Winchester (UK Parliament constituency)

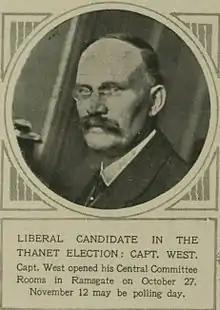
William West, the Liberal candidate in Winchester in the 1923 and 1924 elections

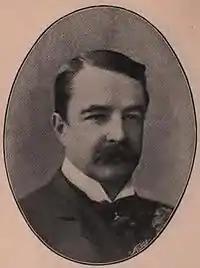
William Myers, MP for Winchester from 1892 to 1900

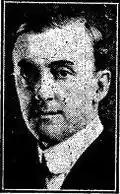
Edward Hemmerde, Liberal candidate in Winchester in the 1900 election

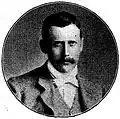
Charles McCurdy, Liberal candidate in Winchester in the 1906 election

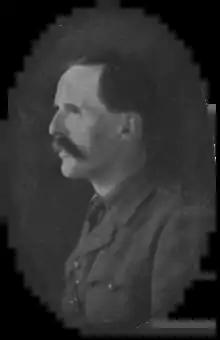
Guy Baring, MP for Winchester from 1906 to 1916

Another General Election was required to take place before the end of 1915. The political parties had been making preparations for an election to take place and by July 1914, the following candidates had been selected;